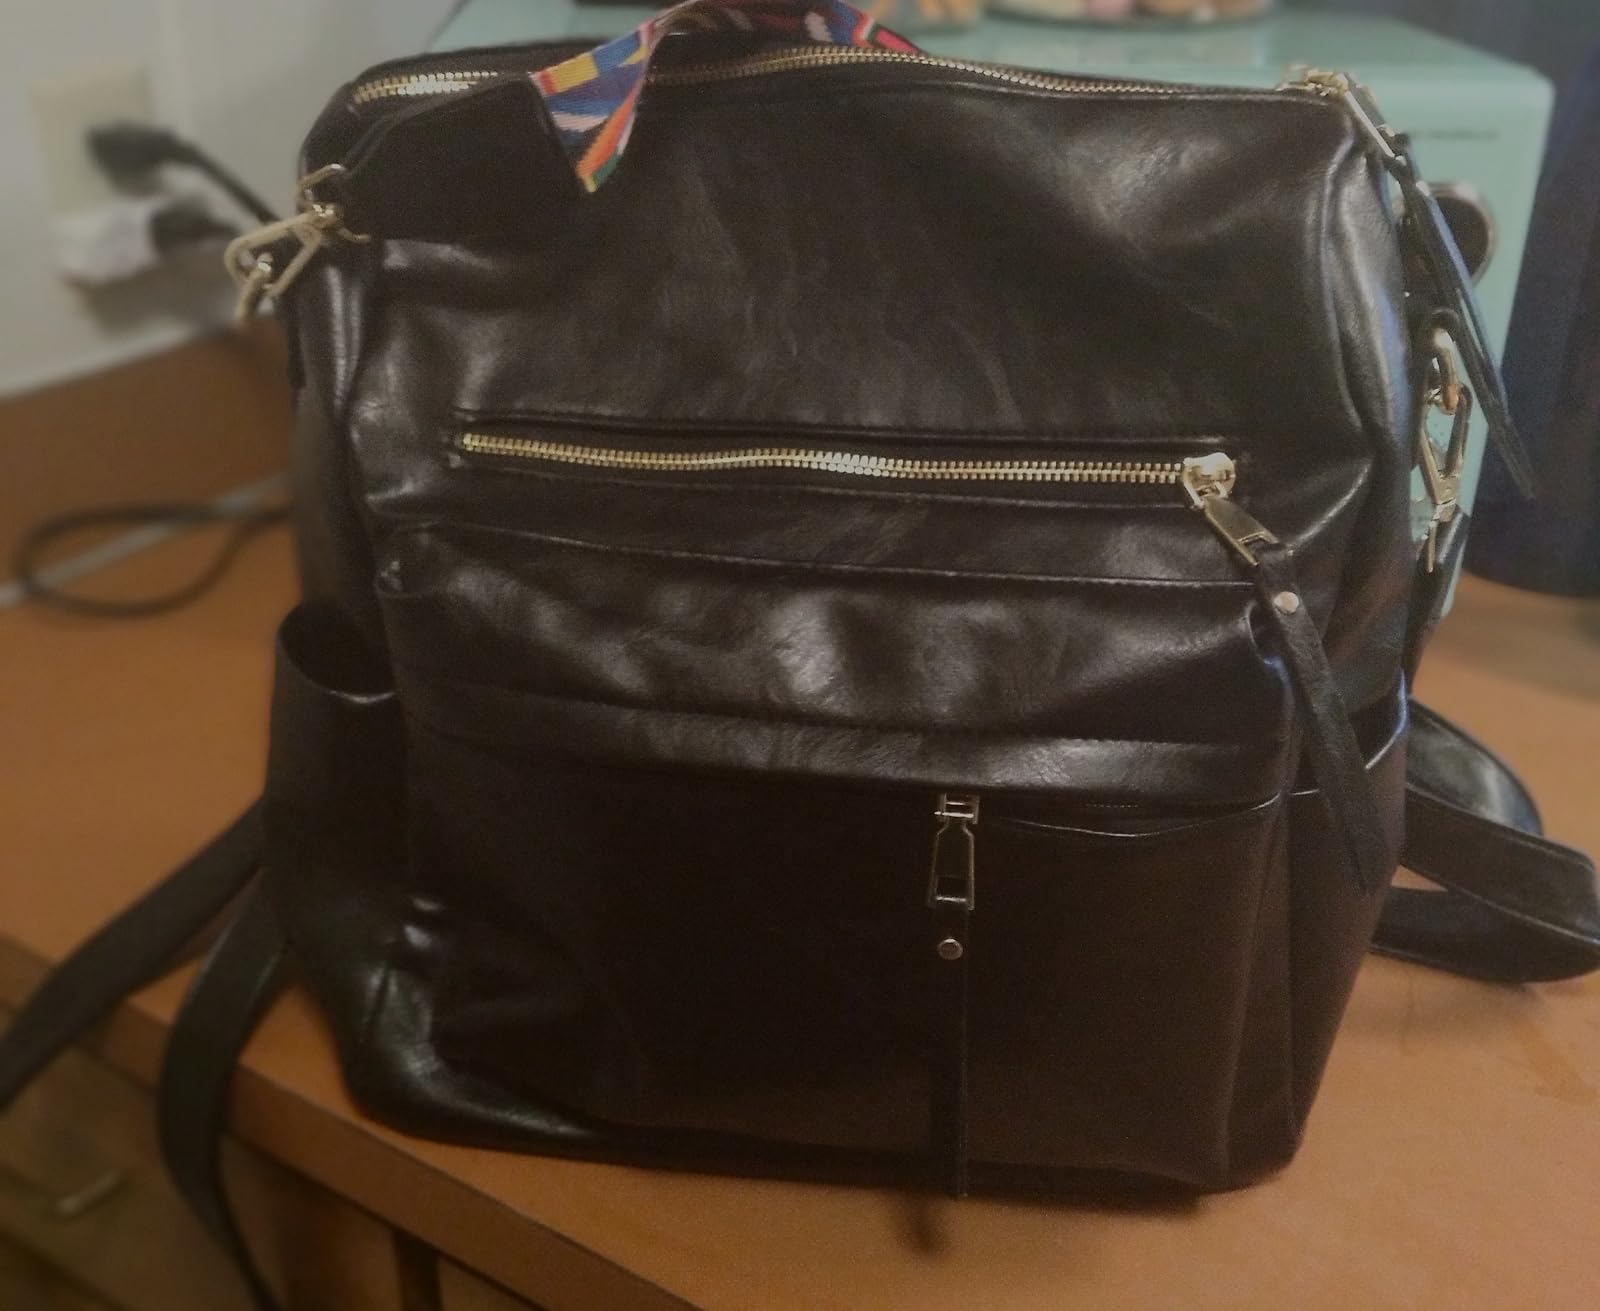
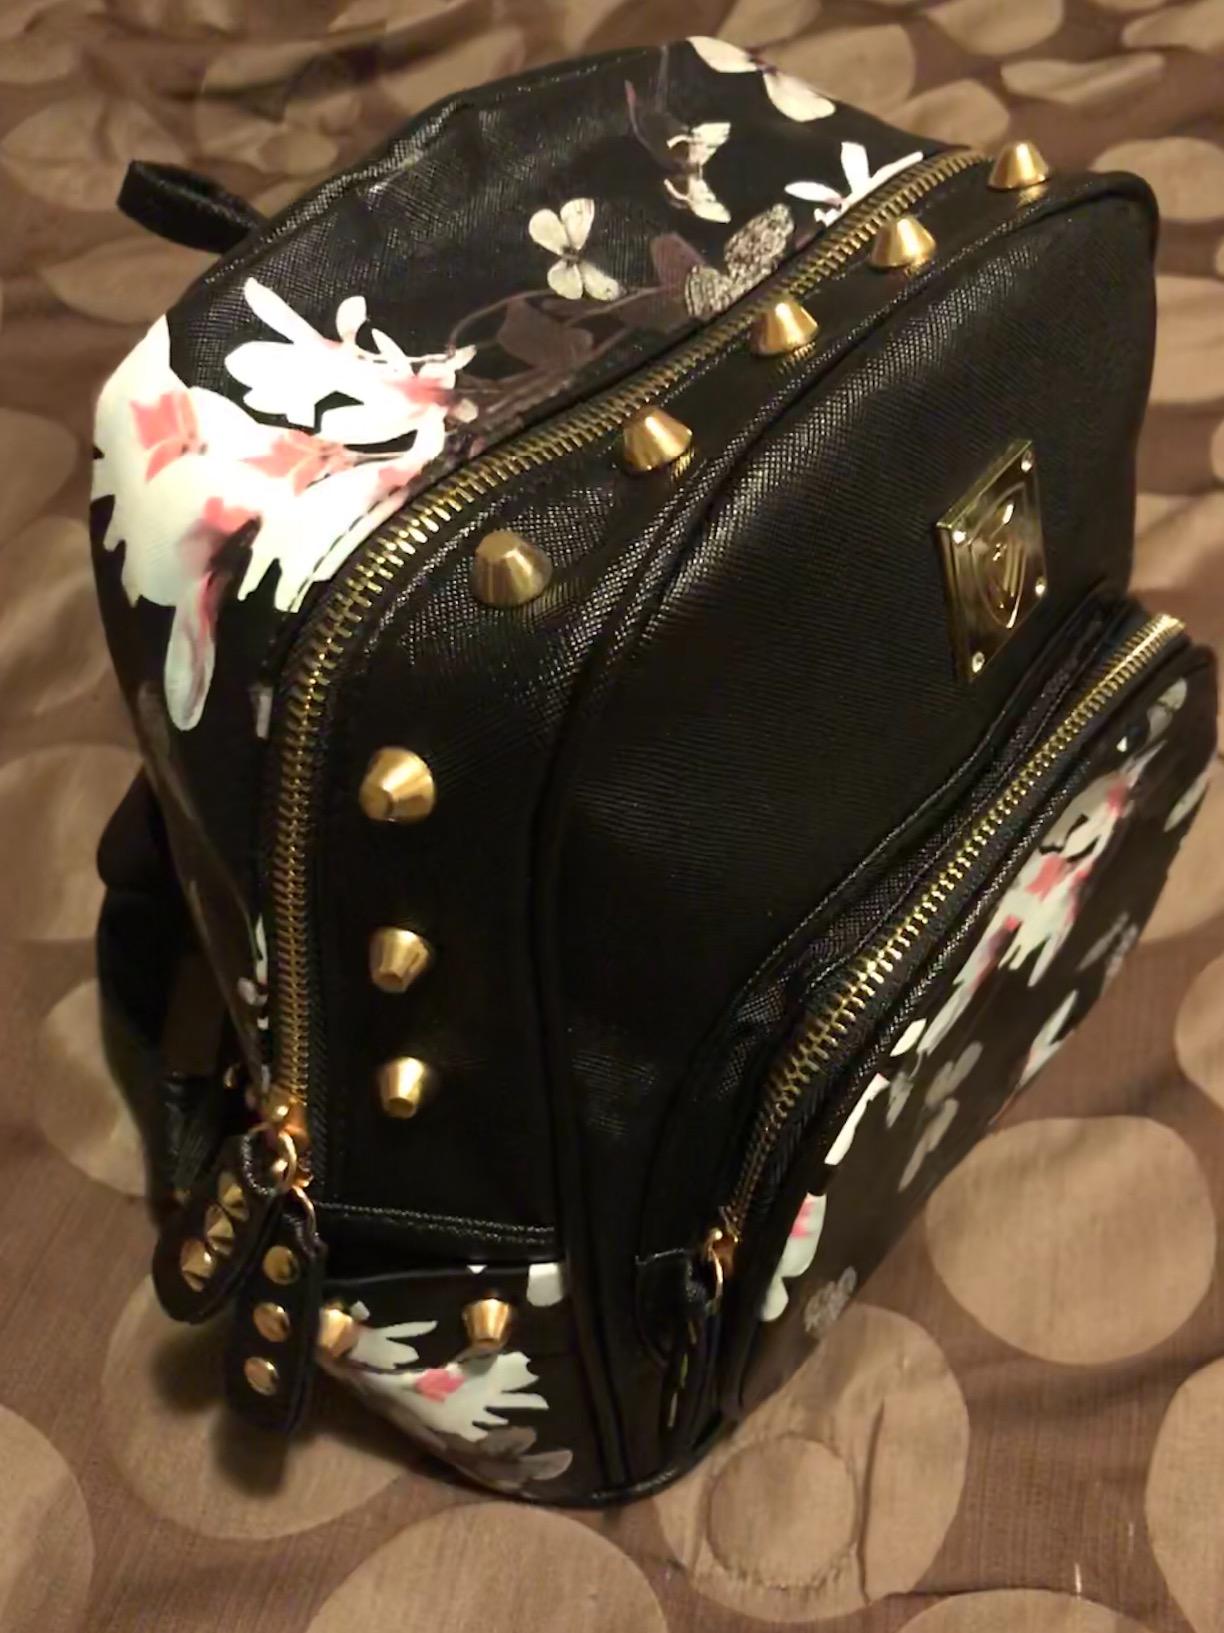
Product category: accessories_handbag
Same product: no